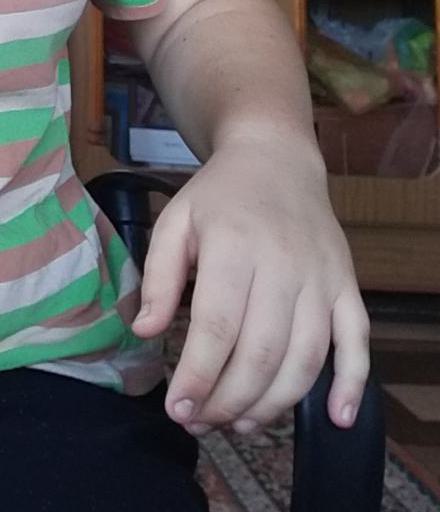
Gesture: no_gesture